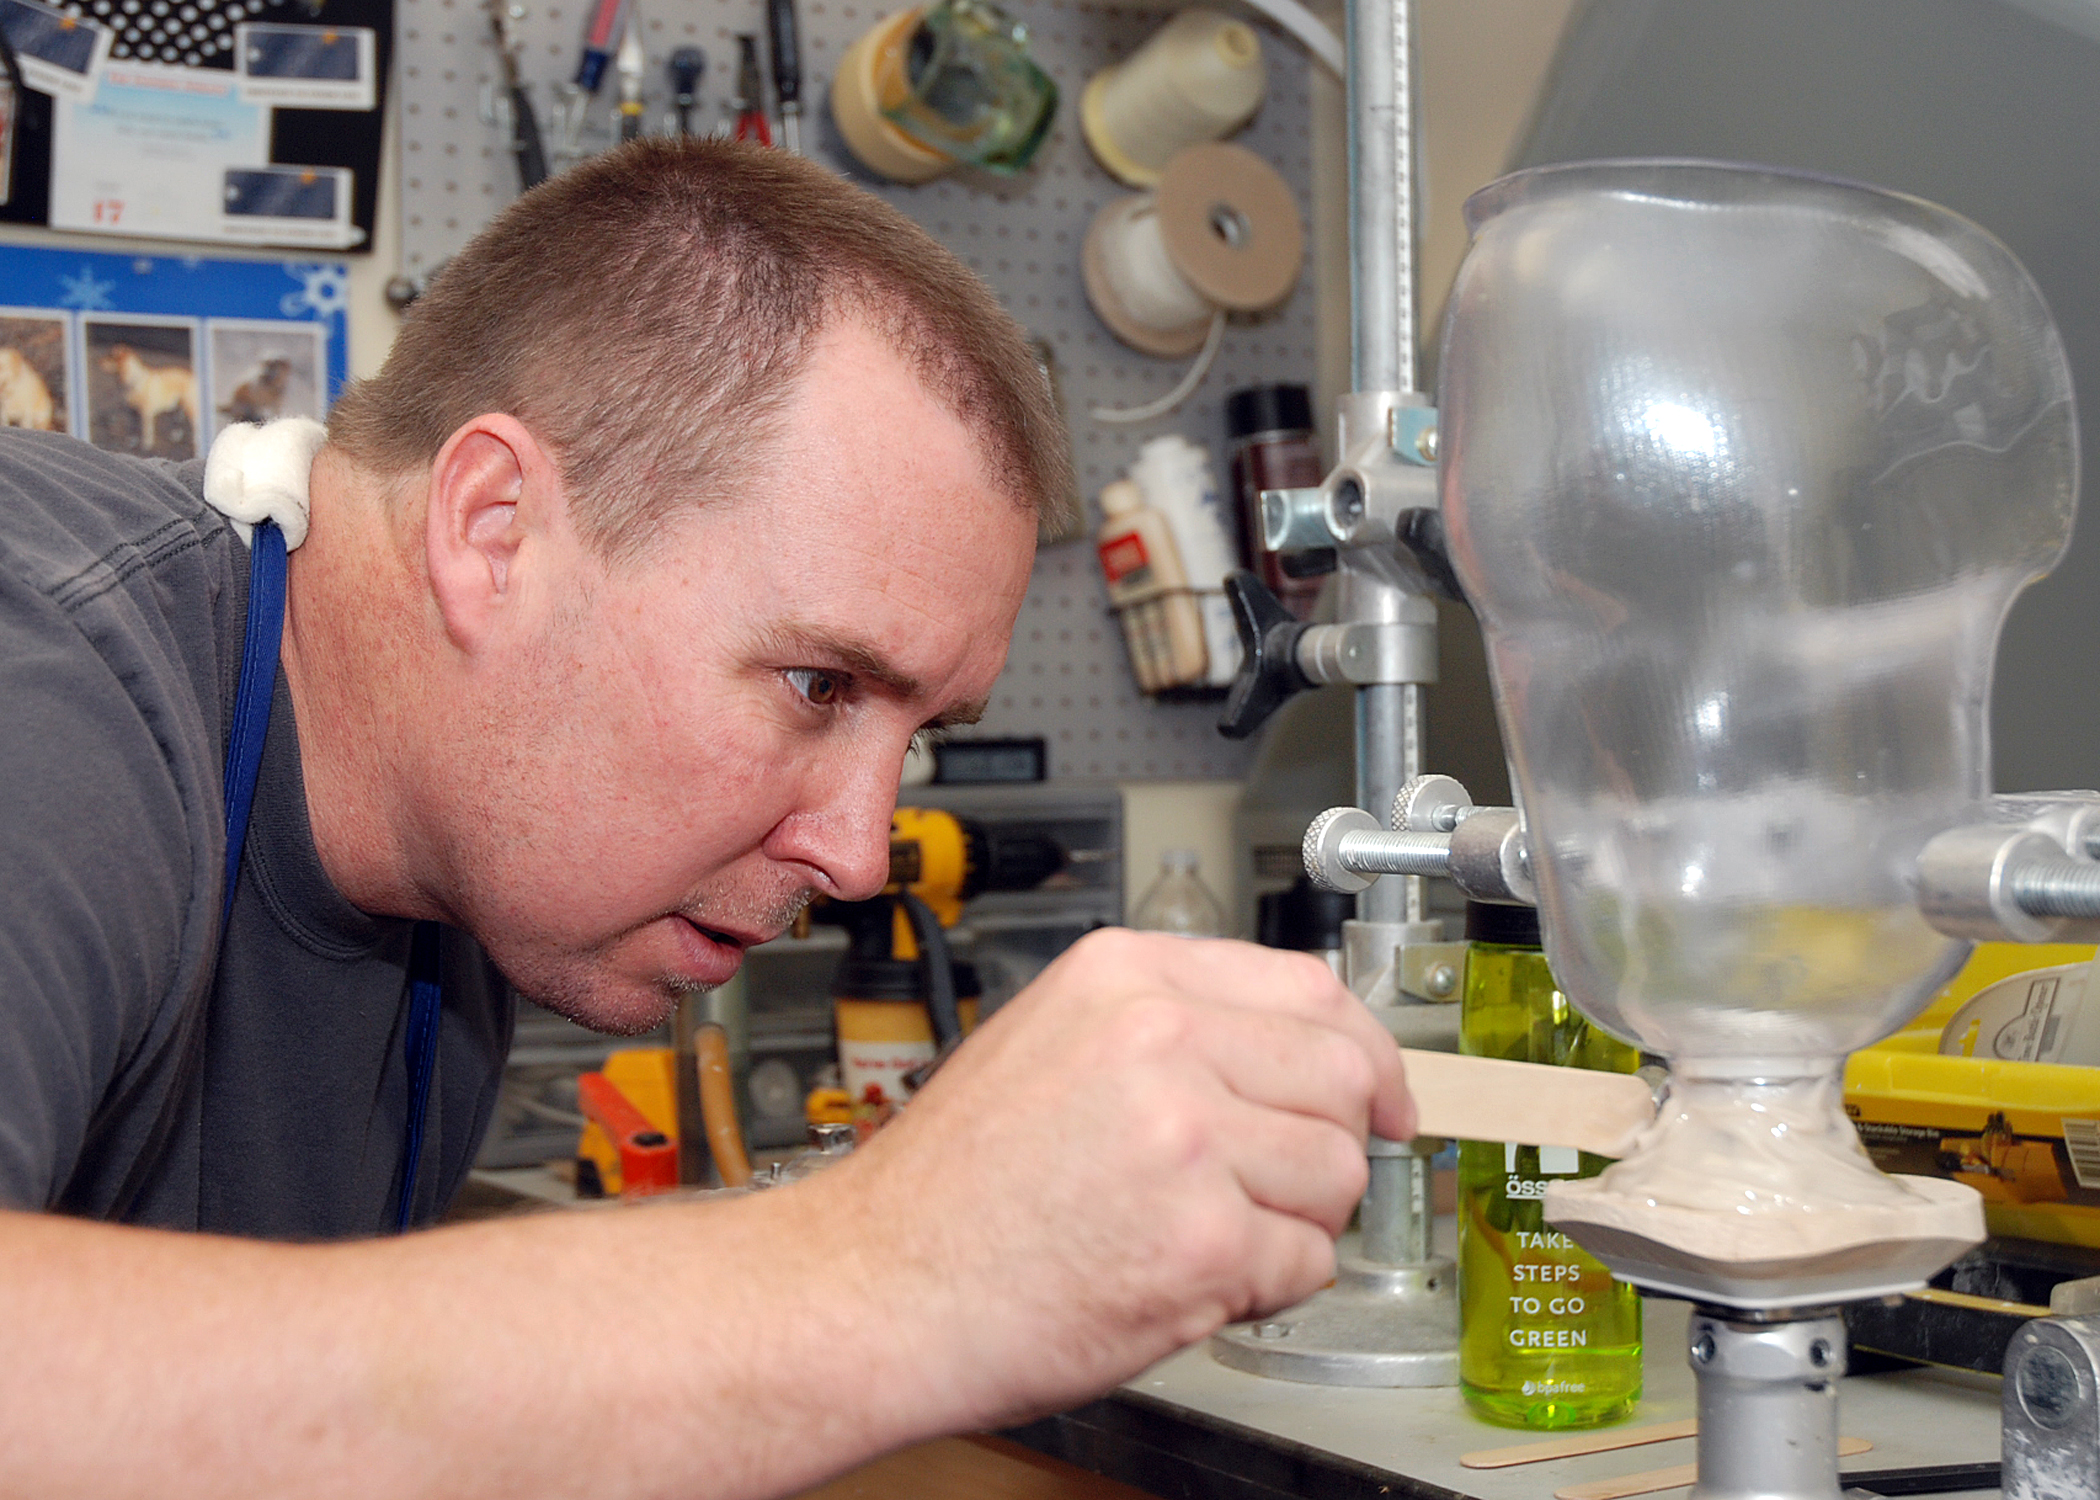
SAN DIEGO (Nov. 12, 2010) Nate Jackson, a technician and prosthetics fabricator at the Naval Medical Center San Diego Prosthetics Laboratory, uses a tongue depressor to clean extraneous epoxy adhesive around a check socket. The prosthetics laboratory manufactures and assembles
Specialty: rehabilitation